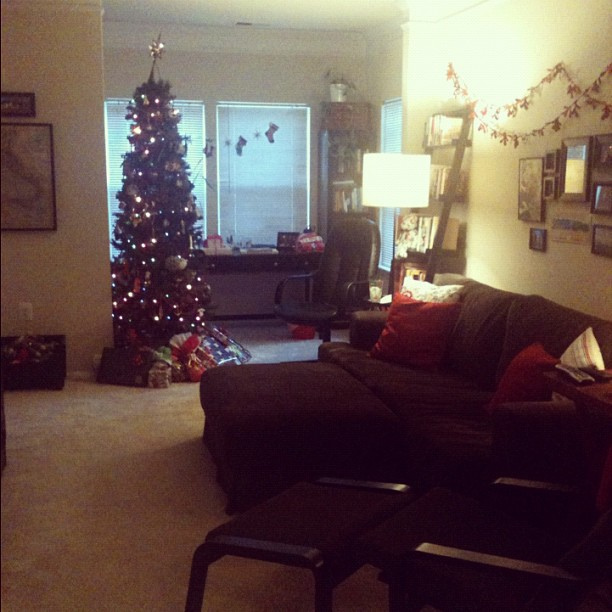
user: Given an image and a question. Answer the question in a short answer. Question: What holiday do we use this for? Short Answer:
assistant: christmas